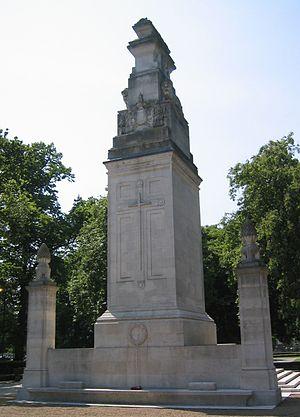
Le Cénotaphe est un mémorial situé dans le quartier du Whitehall à Londres. Il s'agissait à l'origine d'une structure temporaire érigée pour un défilé de la paix à la fin de la Première Guerre mondiale, mais à la suite d'un élan de patriotisme il fut remplacé par une structure permanente et désigné par le Royaume-Uni comme mémorial officiel de la guerre. Imaginée par Sir Edwin Lutyens, la structure permanente fut construite en pierre de Portland entre 1919 et 1920 par la firme Holland, Hannen & Cubitts à la place du cénotaphe temporaire en bois et plâtre. Une commémoration a lieu chaque année sur le site lors du Remembrance Sunday, le dimanche le plus proche du 11 novembre. Des copies de ce cénotaphe existent ailleurs au Royaume-Uni, au Canada, en Nouvelle-Zélande, aux Bermudes et à Hong Kong.